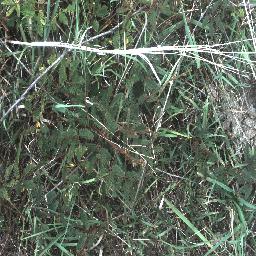
Label: negative